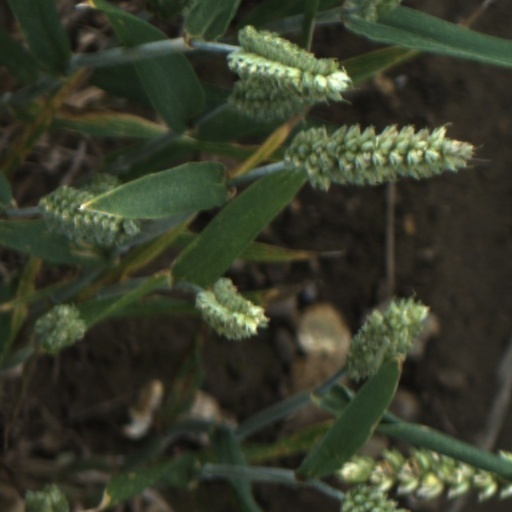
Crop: wheat